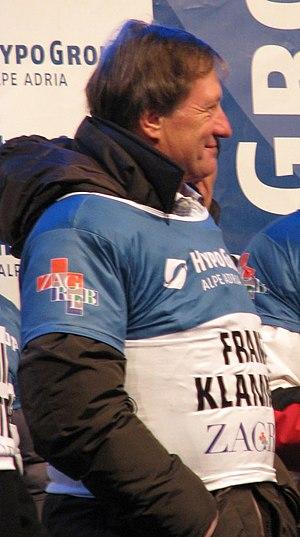
Franz Klammer, né le 3 décembre 1953 à Mooswald, dans le land de Carinthie est un ancien skieur alpin autrichien.